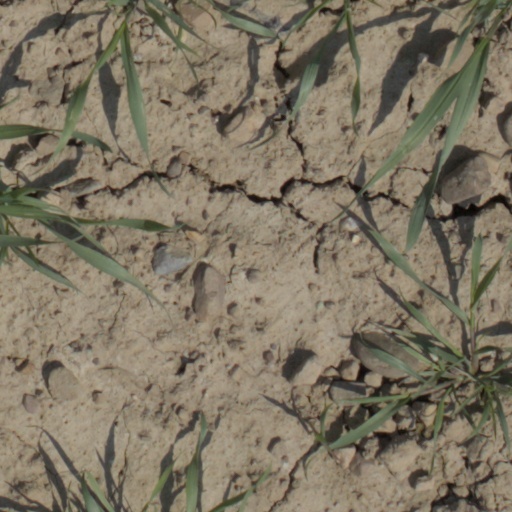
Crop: wheat